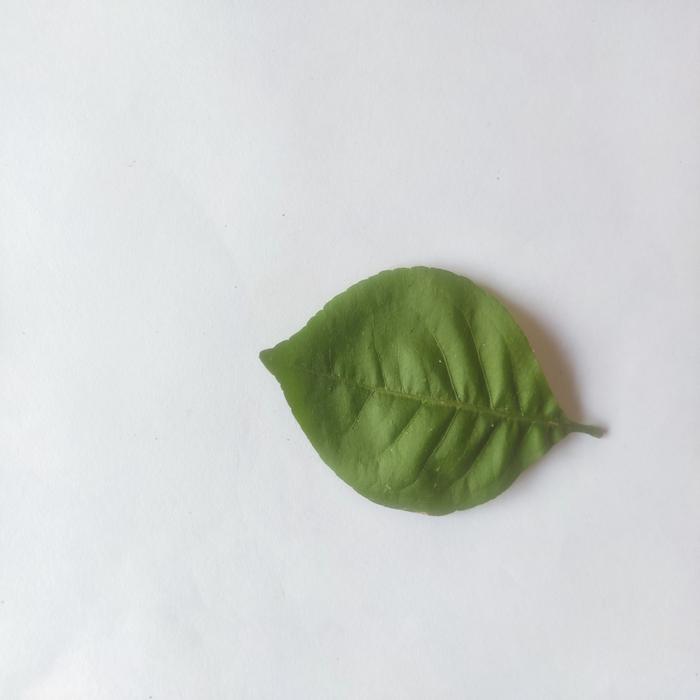
Crop: Aegle Marmelos
Leaf condition: Healthy_Leaf